ENAER T-35 Pillán

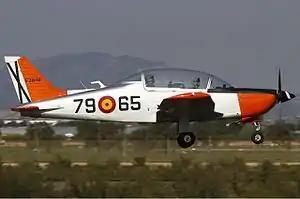
An ENAER T-35 Pillán of the Spanish Air and Space Force

ENAER T-35 Pillán (Mapudungún: "volcano" or "ancestral spirit") is a Chilean propeller-driven basic trainer aircraft. The student and the instructor sit in tandem. Production ceased in 1991 after 7 years but restarted briefly in 1998.